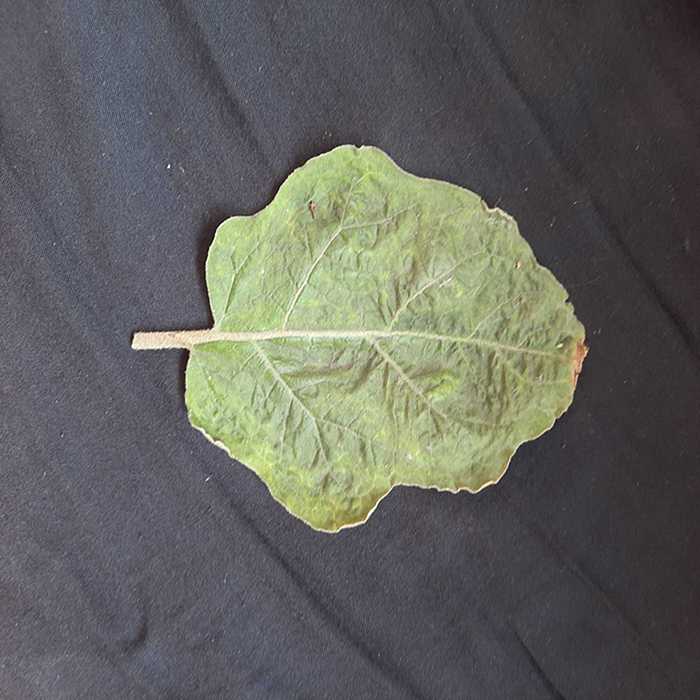
Plant: Eggplant
Label: Eggplant begomovirus